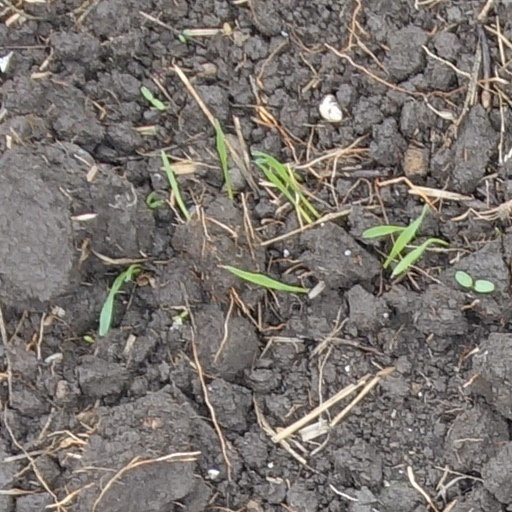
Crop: wheat